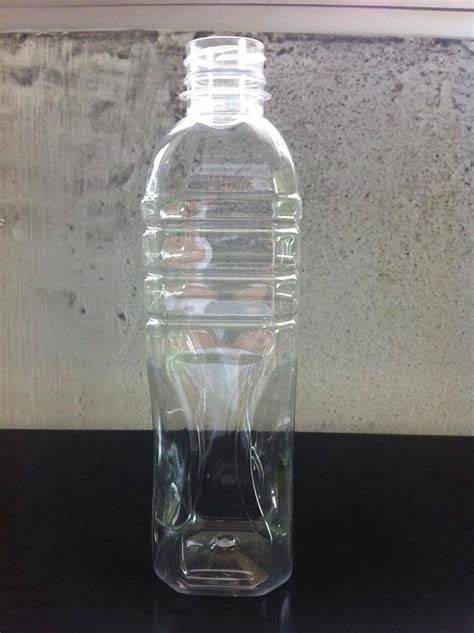
Label: plastic